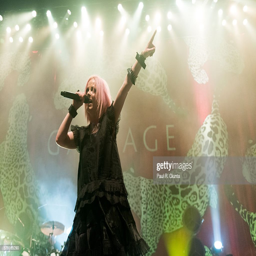
artist of garbage performs on stage .